Masa Takanashi

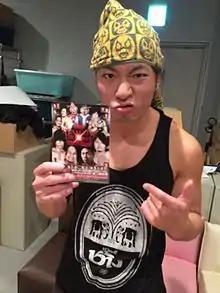
Takanashi in April 2014

On March 2, Takanashi formed a new stable with Kudo and Yukio Sakaguchi, based on the three's shared love of alcohol. On March 9, the stable was named Shuten-dōji, after a sake drinking oni of the same name. On March 21, Takanashi won his second "Right to Challenge Anytime, Anywhere" contract in the annual battle royal. However, after Kudo captured the KO-D Openweight Championship later in the main event, Takanashi announced he would not be betraying his "brother" and using the contract. After holding the contract for only nine days, Takanashi lost it to Kazuki Hirata after being pinned by him in a ten-man tag team match. In April, Shuten-dōji announced they were taking over DDT and every one of its championships with Takanashi being assigned with capturing the DDT Extreme Championship as well as the KO-D 6-Man Tag Team Championship alongside his stablemates. The first title match took place on May 4 and saw Shuten-dōji defeat Daisuke Sasaki, Kenny Omega and Kota Ibushi to capture the KO-D 6-Man Tag Team Championship. Shuten-dōji's takeover of DDT continued on May 9, when Takanashi defeated Danshoku Dino to win the DDT Extreme Championship for the second time. Takanashi's reign lasted only sixteen days, before he lost the title to Makoto Oishi on May 25. On June 8, Shuten-dōji made their first successful defense of the KO-D 6-Man Tag Team Championship against Smile Squash (Akito, Harashima and Yasu Urano). They lost the title to Happy Motel (Antonio Honda, Konosuke Takeshita and Tetsuya Endo) in their second defense on July 13. Shuten-dōji, however, regained the title from Happy Motel just seven days later in a three-way match, which also included Team Drift (Keisuke Ishii, Shigehiro Irie and Soma Takao). They lost the title to Team Drift on August 17 at DDT's largest event of the year, Ryōgoku Peter Pan 2014. On February 15, 2015, Shuten-dōji won the KO-D 6-Man Tag Team Championship for the third time, defeating previous champions Genpatsu Daio (Brahman Kei, Brahman Shu and Gorgeous Matsuno). Shuten-dōji then entered a series of matches with Team Drift, where the KO-D 6-Man Tag Team Championship changed hands between the two teams three times in six weeks with Shuten-dōji losing the title on March 1, winning it on March 21, and losing it again on April 11. On July 5, Takanashi received a shot at the DDT Extreme Championship, but was defeated by the defending champion, Akito, in a Bullrope match. Takanashi received another shot at the title on August 23 at Ryōgoku Peter Pan 2015, but was this time defeated by Antonio Honda. On January 3, 2016, Takanashi was named the number one contender to the KO-D Openweight Championship, after pinning Harashima in a six-man tag team match. He was defeated in the title match on January 31 by Isami Kodaka. On July 17, Takanashi announced he was returning to working under his real name of Masahiro Takanashi. On December 11, Takanashi, Kudo and Sakaguchi defeated Damnation (Daisuke Sasaki, Mad Paulie and Tetsuya Endo) to win the KO-D 6-Man Tag Team Championship for the fifth time. They lost the title to Kazusada Higuchi, Kouki Iwasaki and Mizuki Watase in a three-way match, also involving Antonio Honda, Konosuke Takeshita and Trans-Am★Hiroshi, on January 22, 2017. Takanashi, Kudo and Sakaguchi won the KO-D 6-Man Tag Team Championship for a record-tying sixth time on June 25, 2017, by defeating NωA (Makoto Oishi, Mao and Shunma Katsumata). They were stripped of the title on October 10, when Kudo was sidelined with a concussion. Following Kudo's return, Shuten-dōji won the title for the seventh time by defeating All Out (Akito, Diego and Konosuke Takeshita) on December 10.